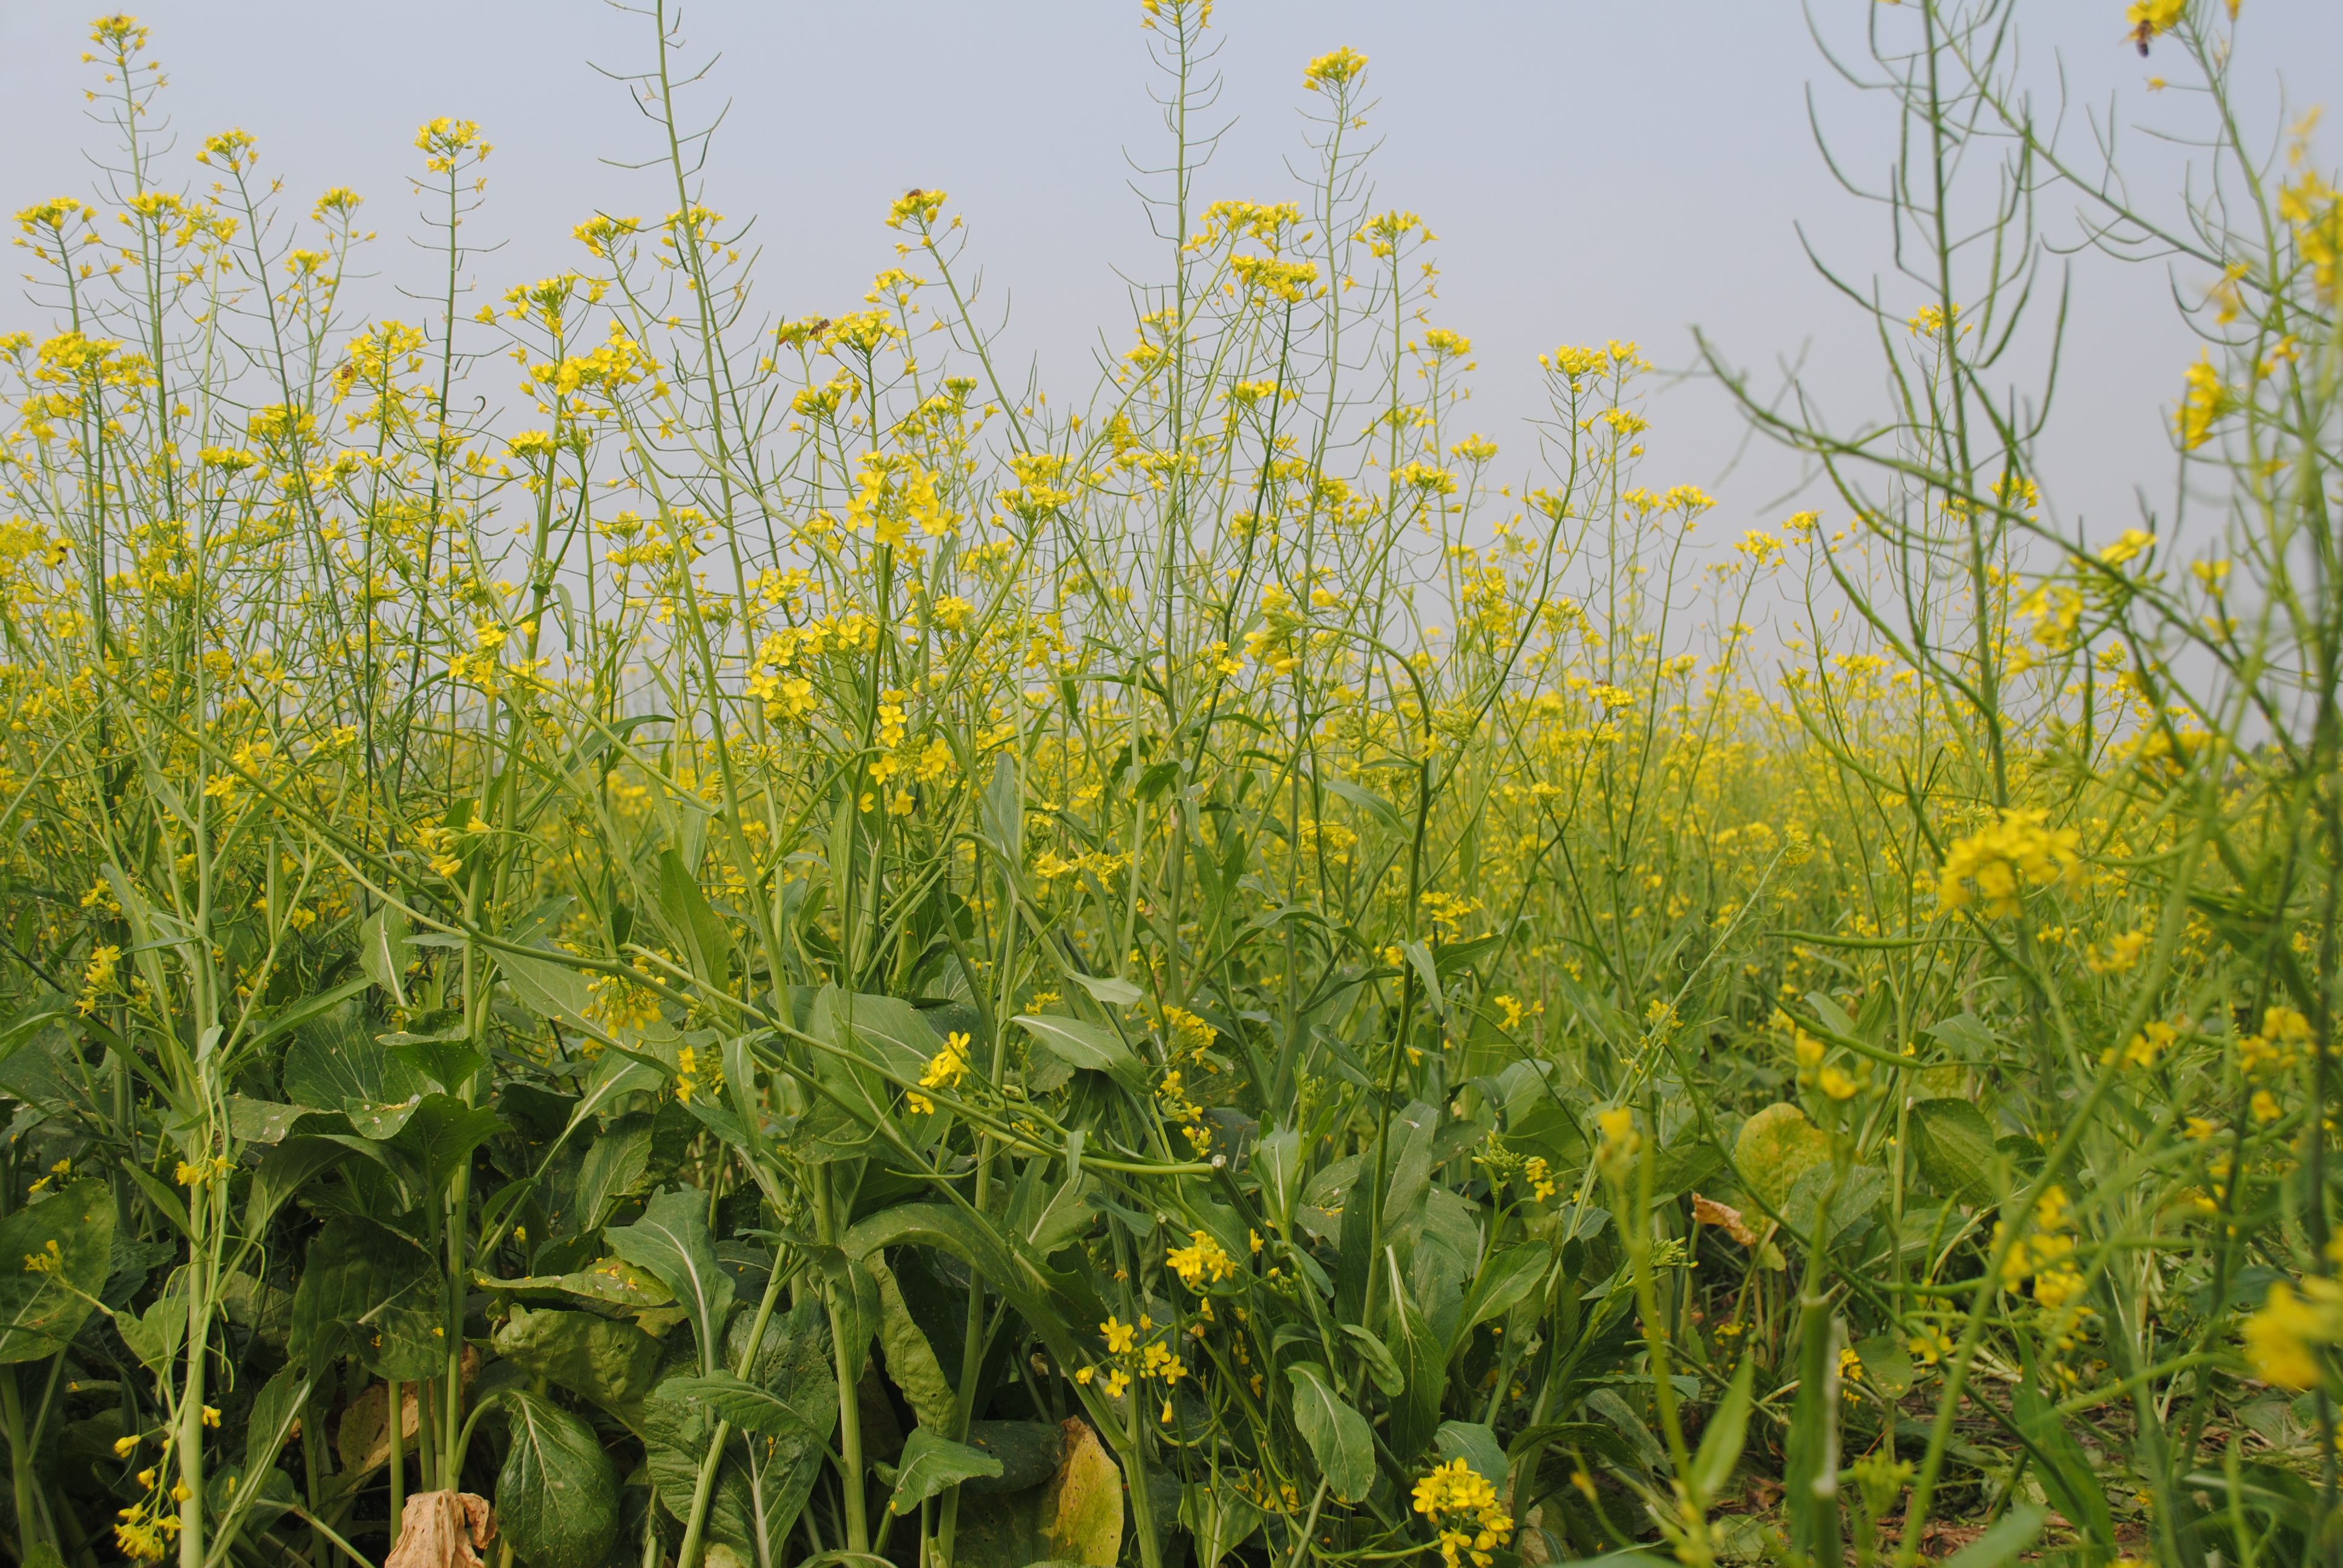
canola, flower, mustard plant, yellow, rapeseed, mustard and cabbage family, plant, brassica rapa, mustard, prairie, flora, field, brassica, crop, meadow, grass, wildflower